Charles Edward Tisdall

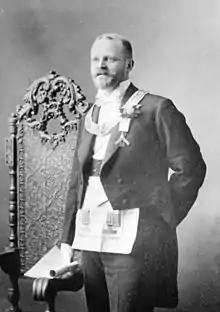
Charles E. Tisdall,

Charles Edward Tisdall (9 April 1866 – 17 March 1936) was the 19th mayor of Vancouver, British Columbia from 1922 to 1923. He was born in Birmingham, England and moved to Vancouver in April 1888. In 1899 he was elected Chairman of the Vancouver Board of Trade.